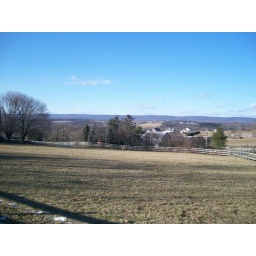
Another picture of the horse pasture in Bushkill Township. In the far background is the Blue Ridge.